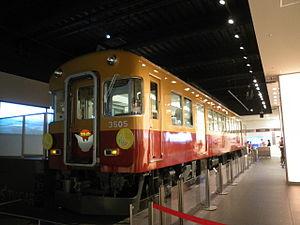
Hirakata est une ville située au Nord-Est de la préfecture d'Ōsaka, dans le Kansai, au Japon. Elle est contiguë aux préfectures de Nara et Kyoto.